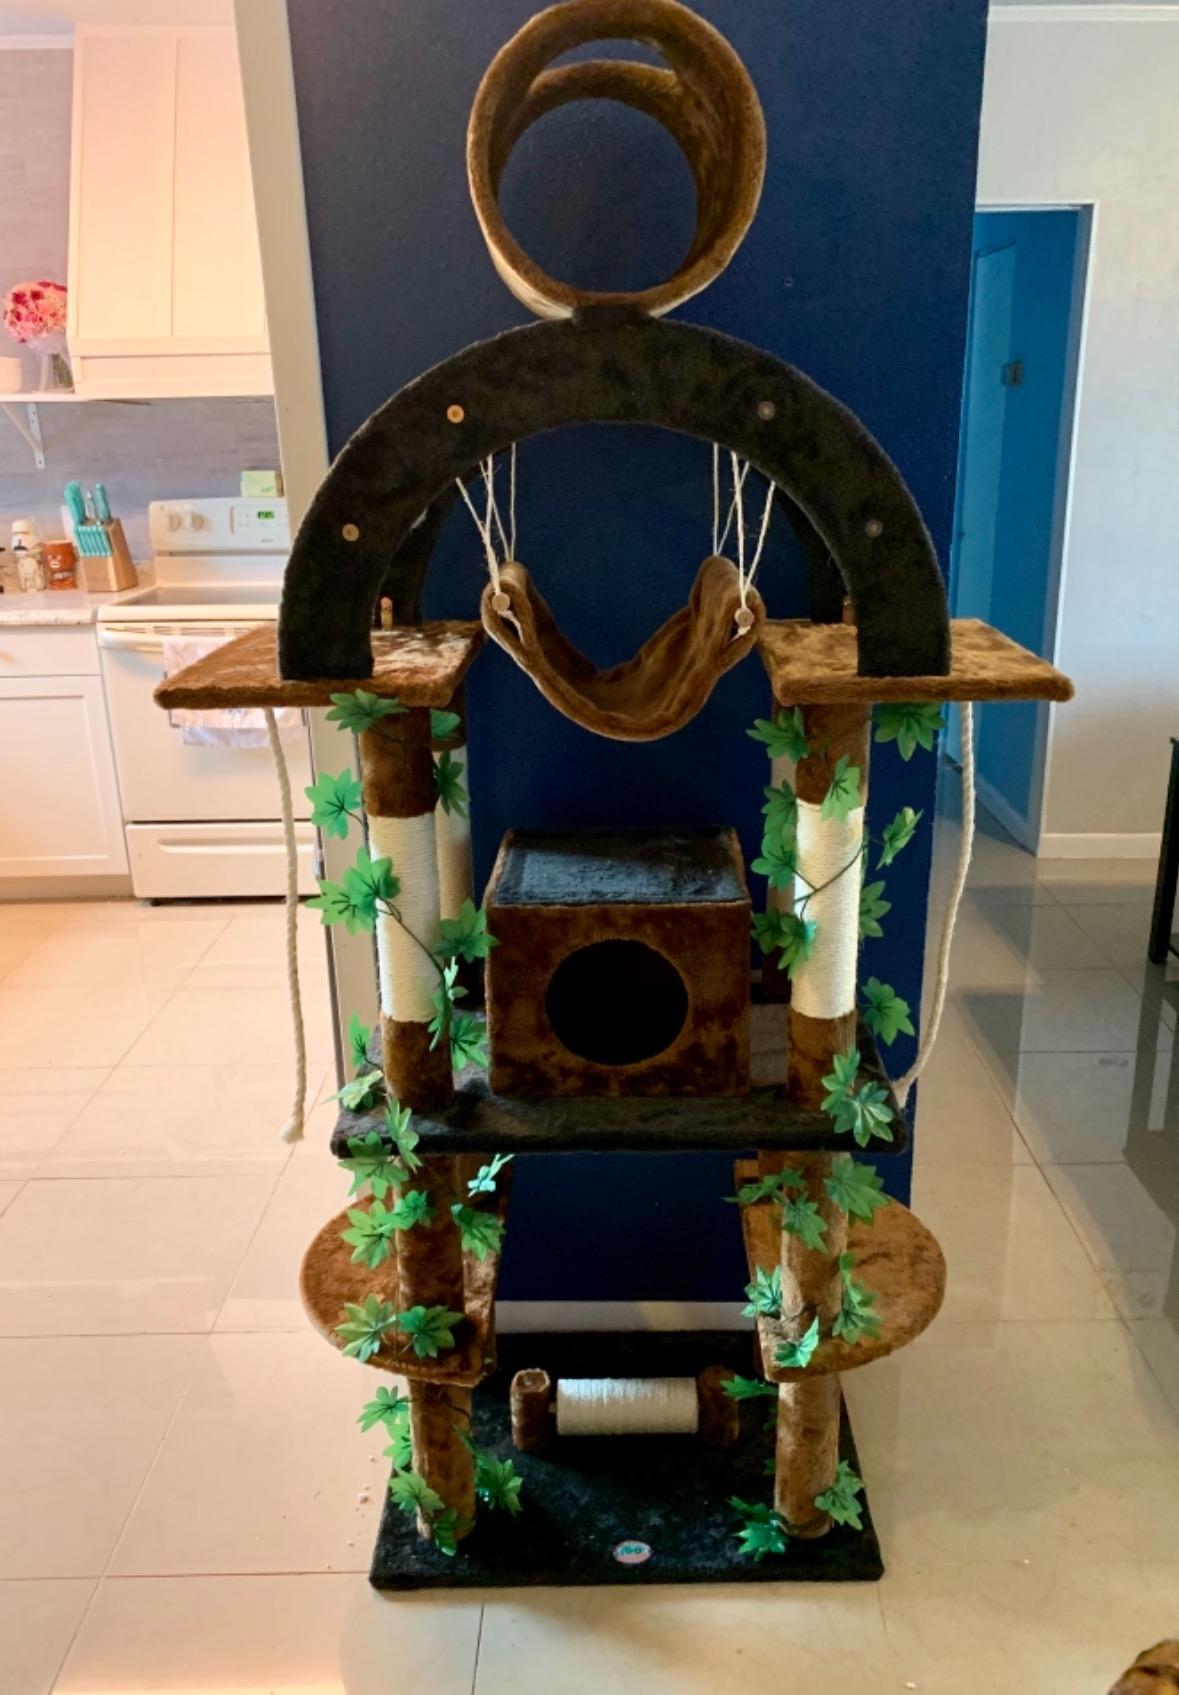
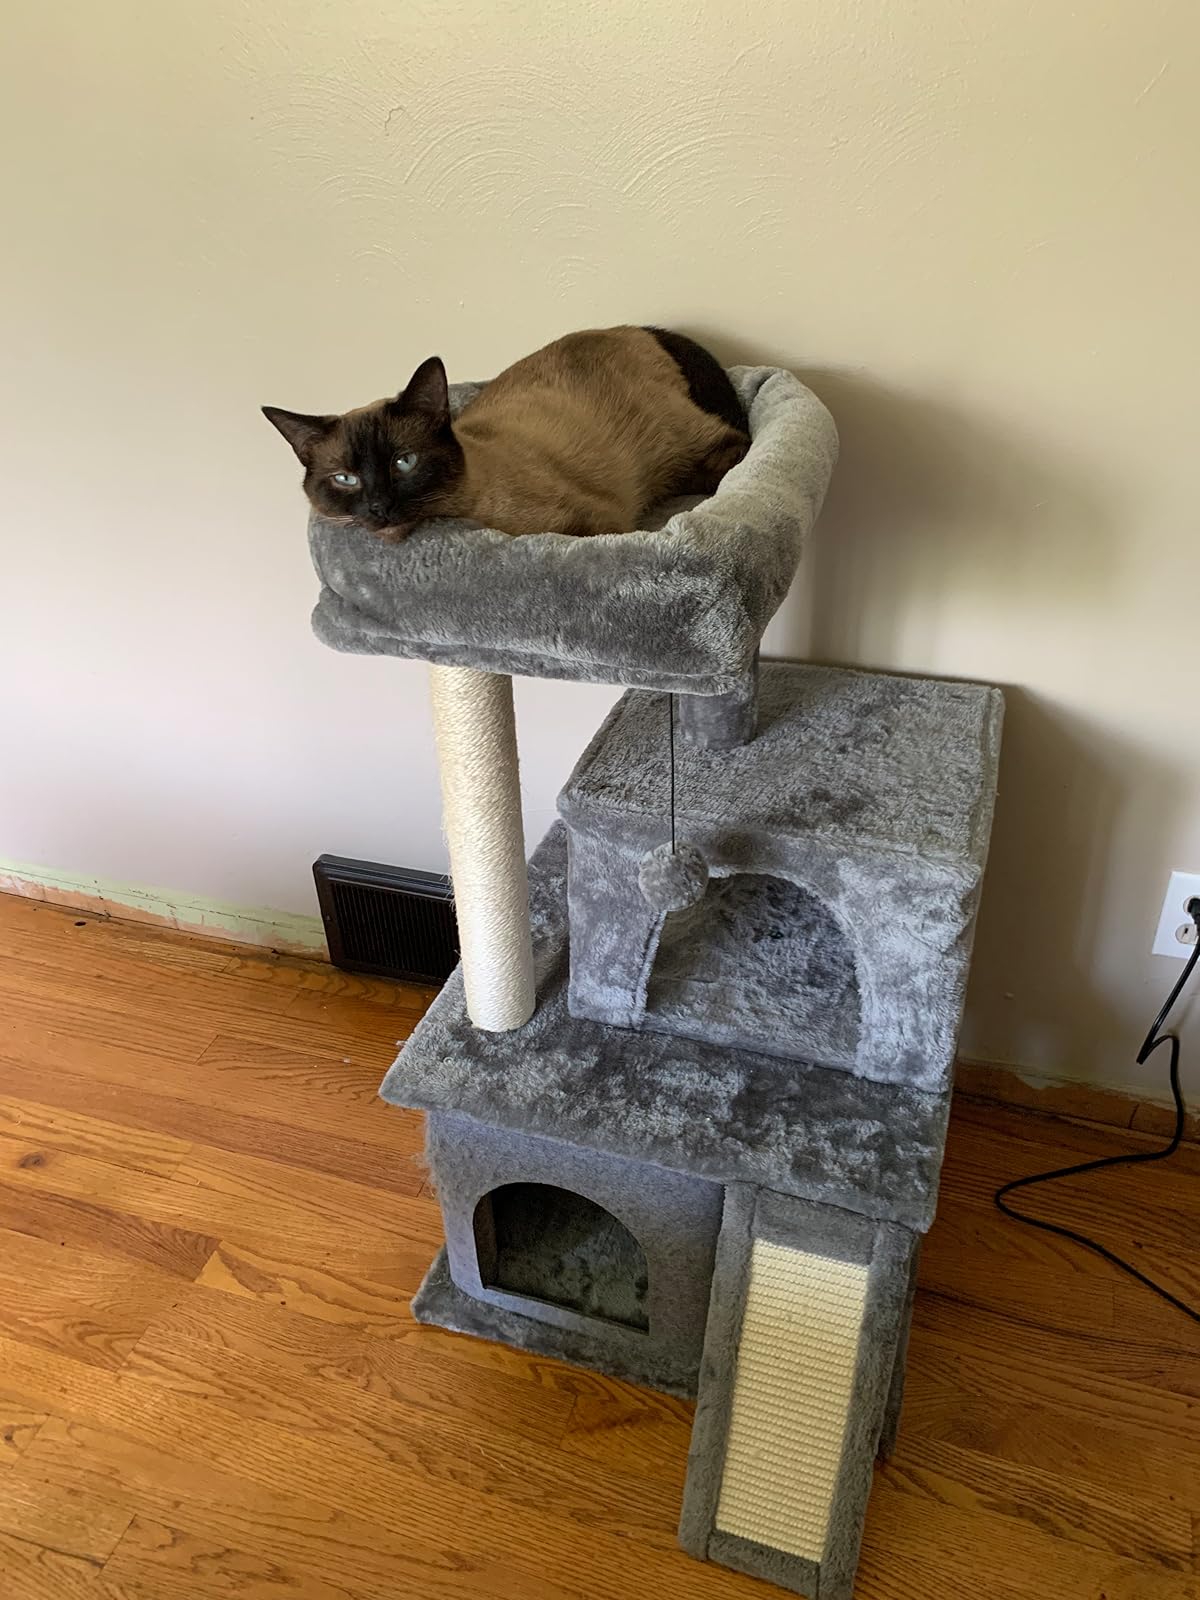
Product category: items_cat tree
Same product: no